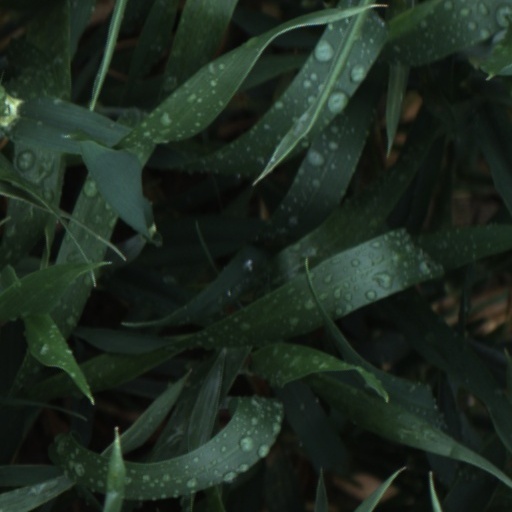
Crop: wheat